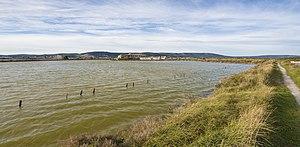
Les Salins de Frontignan (anciennement dédié à la production du sel et fermé depuis 1968). Cet endroit est protégé par le Conservatoire du littoral. Frontignan, Hérault, France.
L'Avocette élégante est une espèce d'oiseaux de la famille des Recurvirostridae, la seule espèce du genre Recurvirostra vivant en Europe.